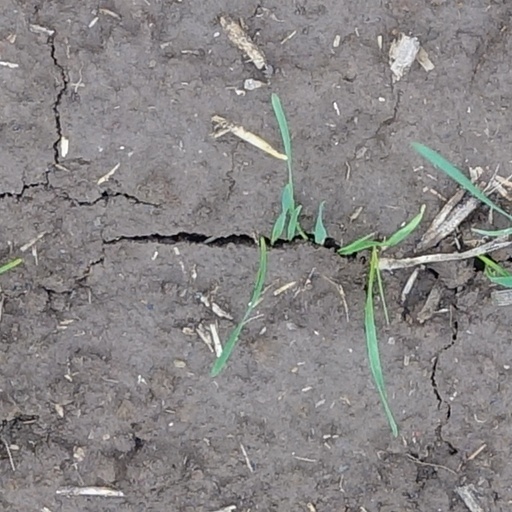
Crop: wheat